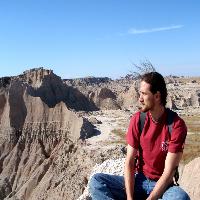
Weather: sun or clear